88th Street station

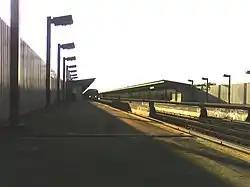
Station before renovation.

This elevated station, opened on September 25, 1915, has two side platforms and three tracks with the center track not used in revenue service. The A train stops here at all times; a shuttle train from Euclid Avenue to Ozone Park–Lefferts Boulevard also serves the station during late nights. The station is between Rockaway Boulevard to the east (railroad south) and 80th Street to the west (railroad north).